Judo at the 2019 Island Games

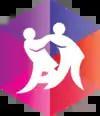

Judo, for the 2019 Island Games, held at the Devils Tower Camp - Gym, Gibraltar in July 2019.